Chic

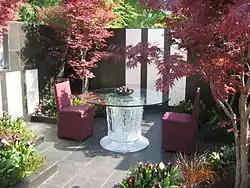
Chelsea chicLalique Garden, designed by Shahriar Mazandi, May 2005.

Over the years "chic" has been applied to, among other things, social events, situations, individuals, and modes or styles of dress. It was one of a number of "slang words" that H. W. Fowler linked to particular professions – specifically, to "society journalism" – with the advice that, if used in such a context, "familiarity will disguise and sometimes it will bring out its slanginess."